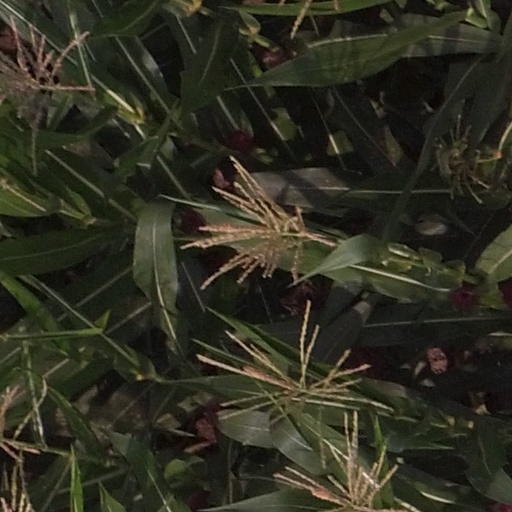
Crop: maize; corn